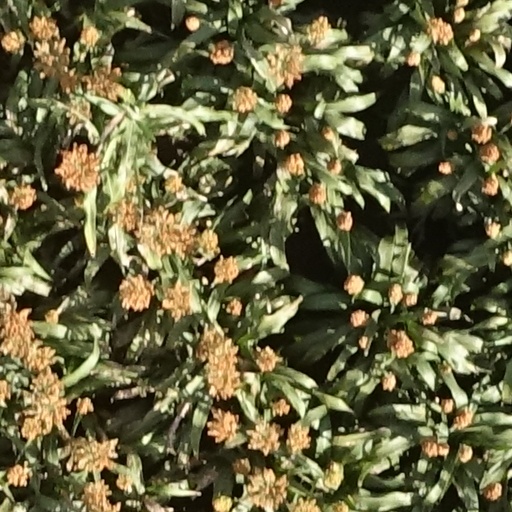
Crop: sorghum